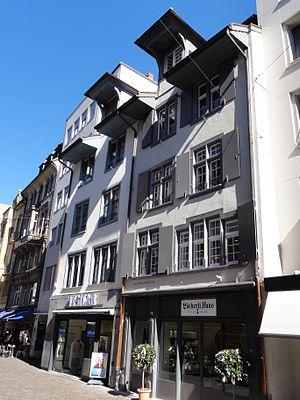
Läckerli Huus est une entreprise suisse fabricant des biscuits et des confiseries, dont des leckerlis de Bâle. Elle est basée à Frenkendorf, dans le Canton de Bâle-Campagne.